Silent Way

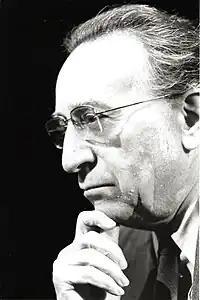
Caleb Gattegno, creator of the Silent Way.

Gattegno was an outsider to language education when "Teaching Foreign Languages in Schools" was first published in 1963. The book conspicuously lacked the names of most prominent language educators and linguists of the time, and for the decade following its publication Gattegno's works were only rarely cited in language education books and journals. He was previously a designer of mathematics and reading programmes, and the use of color charts and colored Cuisenaire rods in the Silent Way grew directly out of this experience.